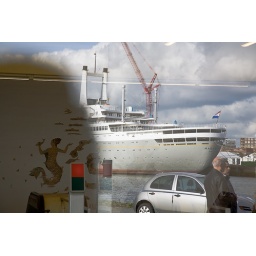
Looking through the window at theMaastunnel for pedestrians and cyclistst, while seeing the m.s. Rotterdam in a mirror vision.